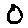
Label: 0